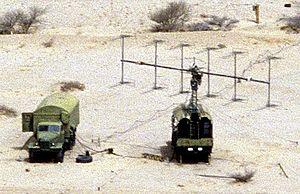
Les forces armées somaliennes sont l'armée nationale de la Somalie. Elles sont constituées de 4 branches : une armée de terre, une armée de l'air, une marine de guerre ainsi que d'une police militaire. Fondées en 1960, elles étaient dans la période post-indépendance du pays l'une des armées les plus puissantes du continent africain. Le déclenchement de la guerre civile en 1991 conduit à son démantèlement. Toutefois, elle est progressivement reconstituée après l'établissement du gouvernement fédéral de transition en 2004.